Eltmann

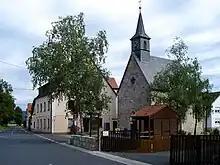
Dippach district

Begun in 1835, the current Roman Catholic parish church incorporates a portion of the original 14th-century church, whose foundations date back to the 11th century. The medieval stone carvings therein include the epitaphs of the Knights of the von Fuchs family.